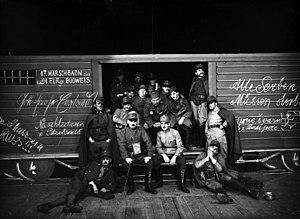
Les légions tchécoslovaques sont des unités de volontaires armés tchèques et slovaques ayant combattu du côté des puissances militaires alliées de la Triple-Entente durant la Première Guerre mondiale.
La 2ᵉ armée austro-hongroise est une grande unité de l'armée austro-hongroise pendant la Première Guerre mondiale. Destinée initialement au front serbe, elle doit être redéployée sur le front de l'Est, successivement en Galicie, Pologne russe et Ukraine. Pendant toute son existence, elle est commandée par le General der Kavallerie Eduard von Böhm-Ermolli. Elle est dissoute en avril 1918.